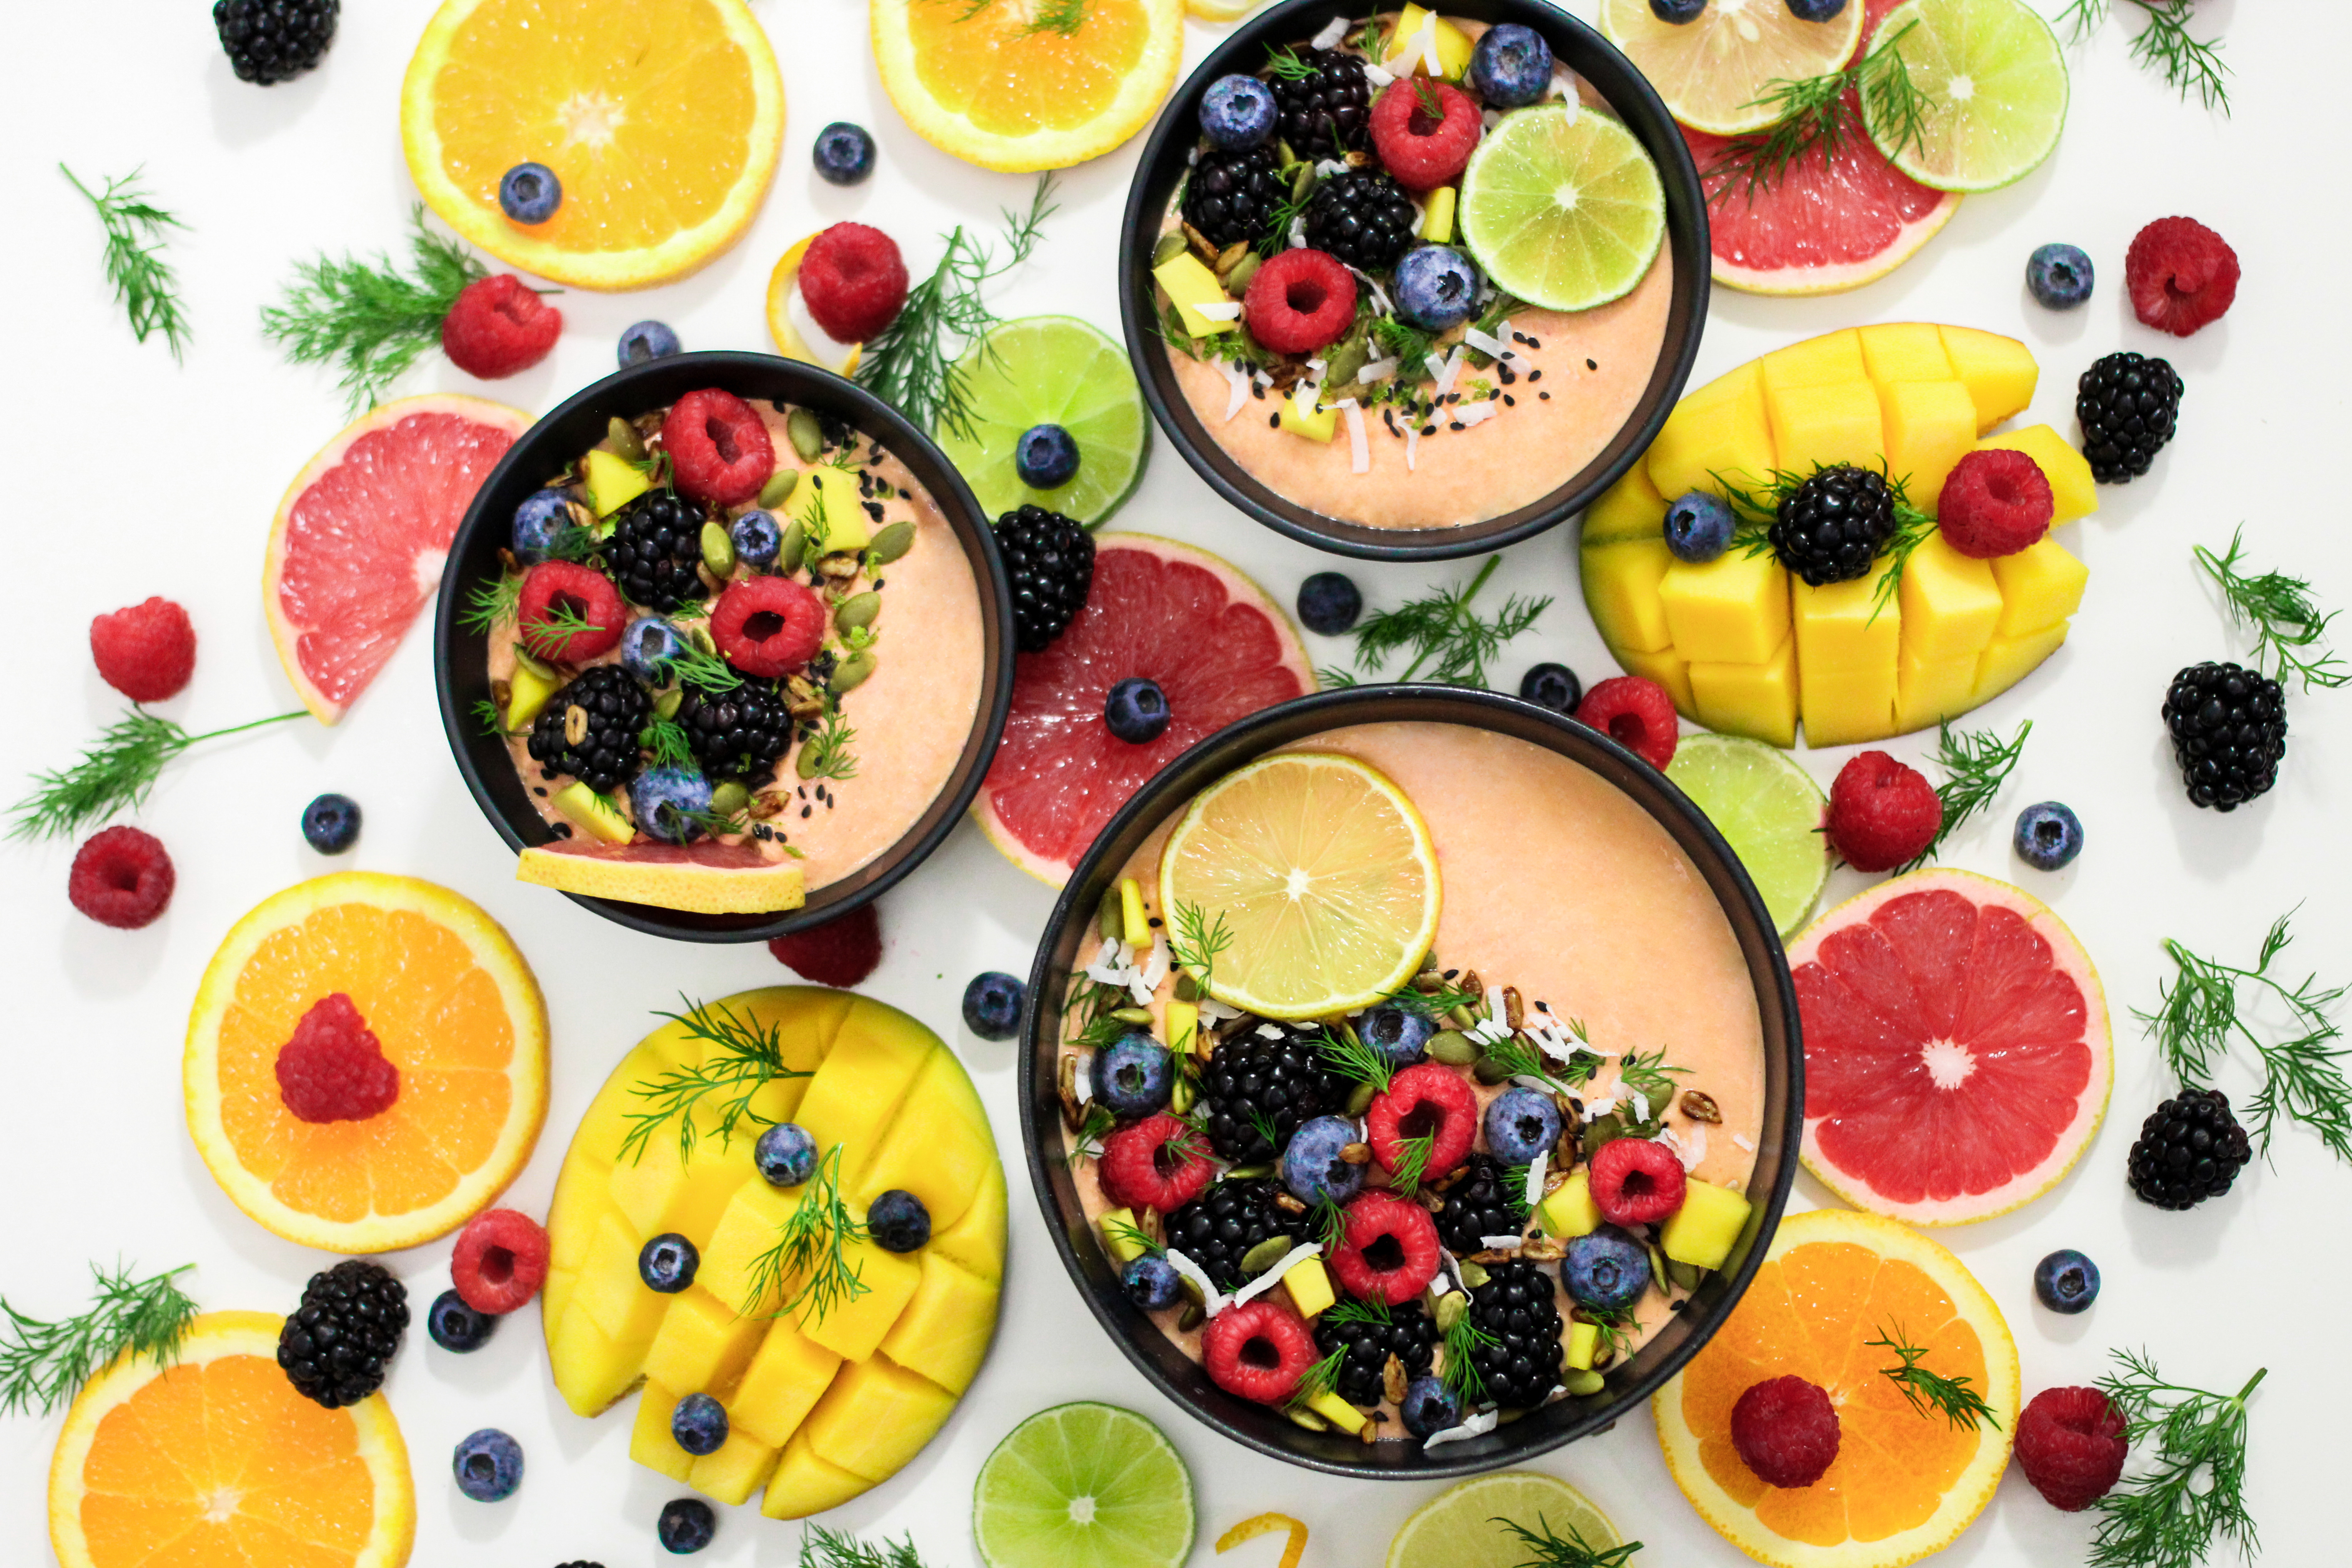
food, fruit salad, cuisine, dish, garnish, fruit, vegetarian food, appetizer, superfood, ingredient, finger food, brunch, produce, canape, Food group, plant, platter, natural foods, meal, recipe